Television in North Macedonia

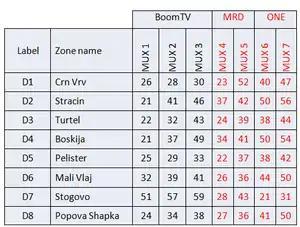
DVB-T Frequencies in North Macedonia

On 17 November 2008, IPTV was officially launched when the country's first IPTV service, MaxTV, was launched by Makedonski Telekom.